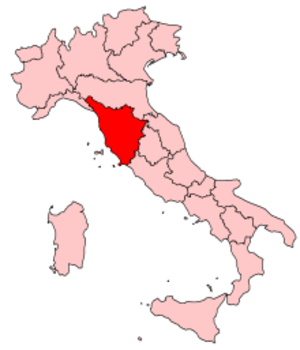
Operación Puerto / Guardia Civils undersøgelse / Nationale og internationale forbindelser / Italien
Toscana, en italiensk region.
Operación Puerto er en indsats mod doping i elitesport, der fandt sted i Spanien. Denne indsats gjorde at man kunne optrævle det dopingnetværk som lægen Eufemiano Fuentes stod bag; et netværk der sagde at de kunne tilbyde forskellige ulovlige praksisser til at forbedre ydeevnen hos sine sportsklienter: hormoner, medikamenter og blodtransfusioner.